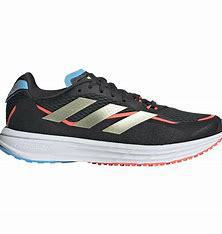
Brand: Adidas
Model: SL20